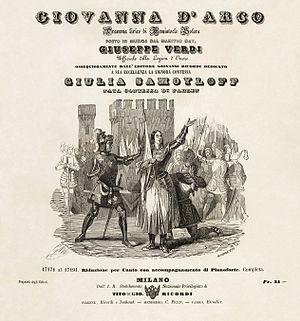
Giovanna d'Arco est un opéra italien en trois actes et un prologue de Giuseppe Verdi sur un livret de Temistocle Solera, d'après Die Jungfrau von Orleans de Friedrich von Schiller, représenté pour la première fois le 15 février 1845 à la Scala de Milan. C'est le septième opéra de Verdi.